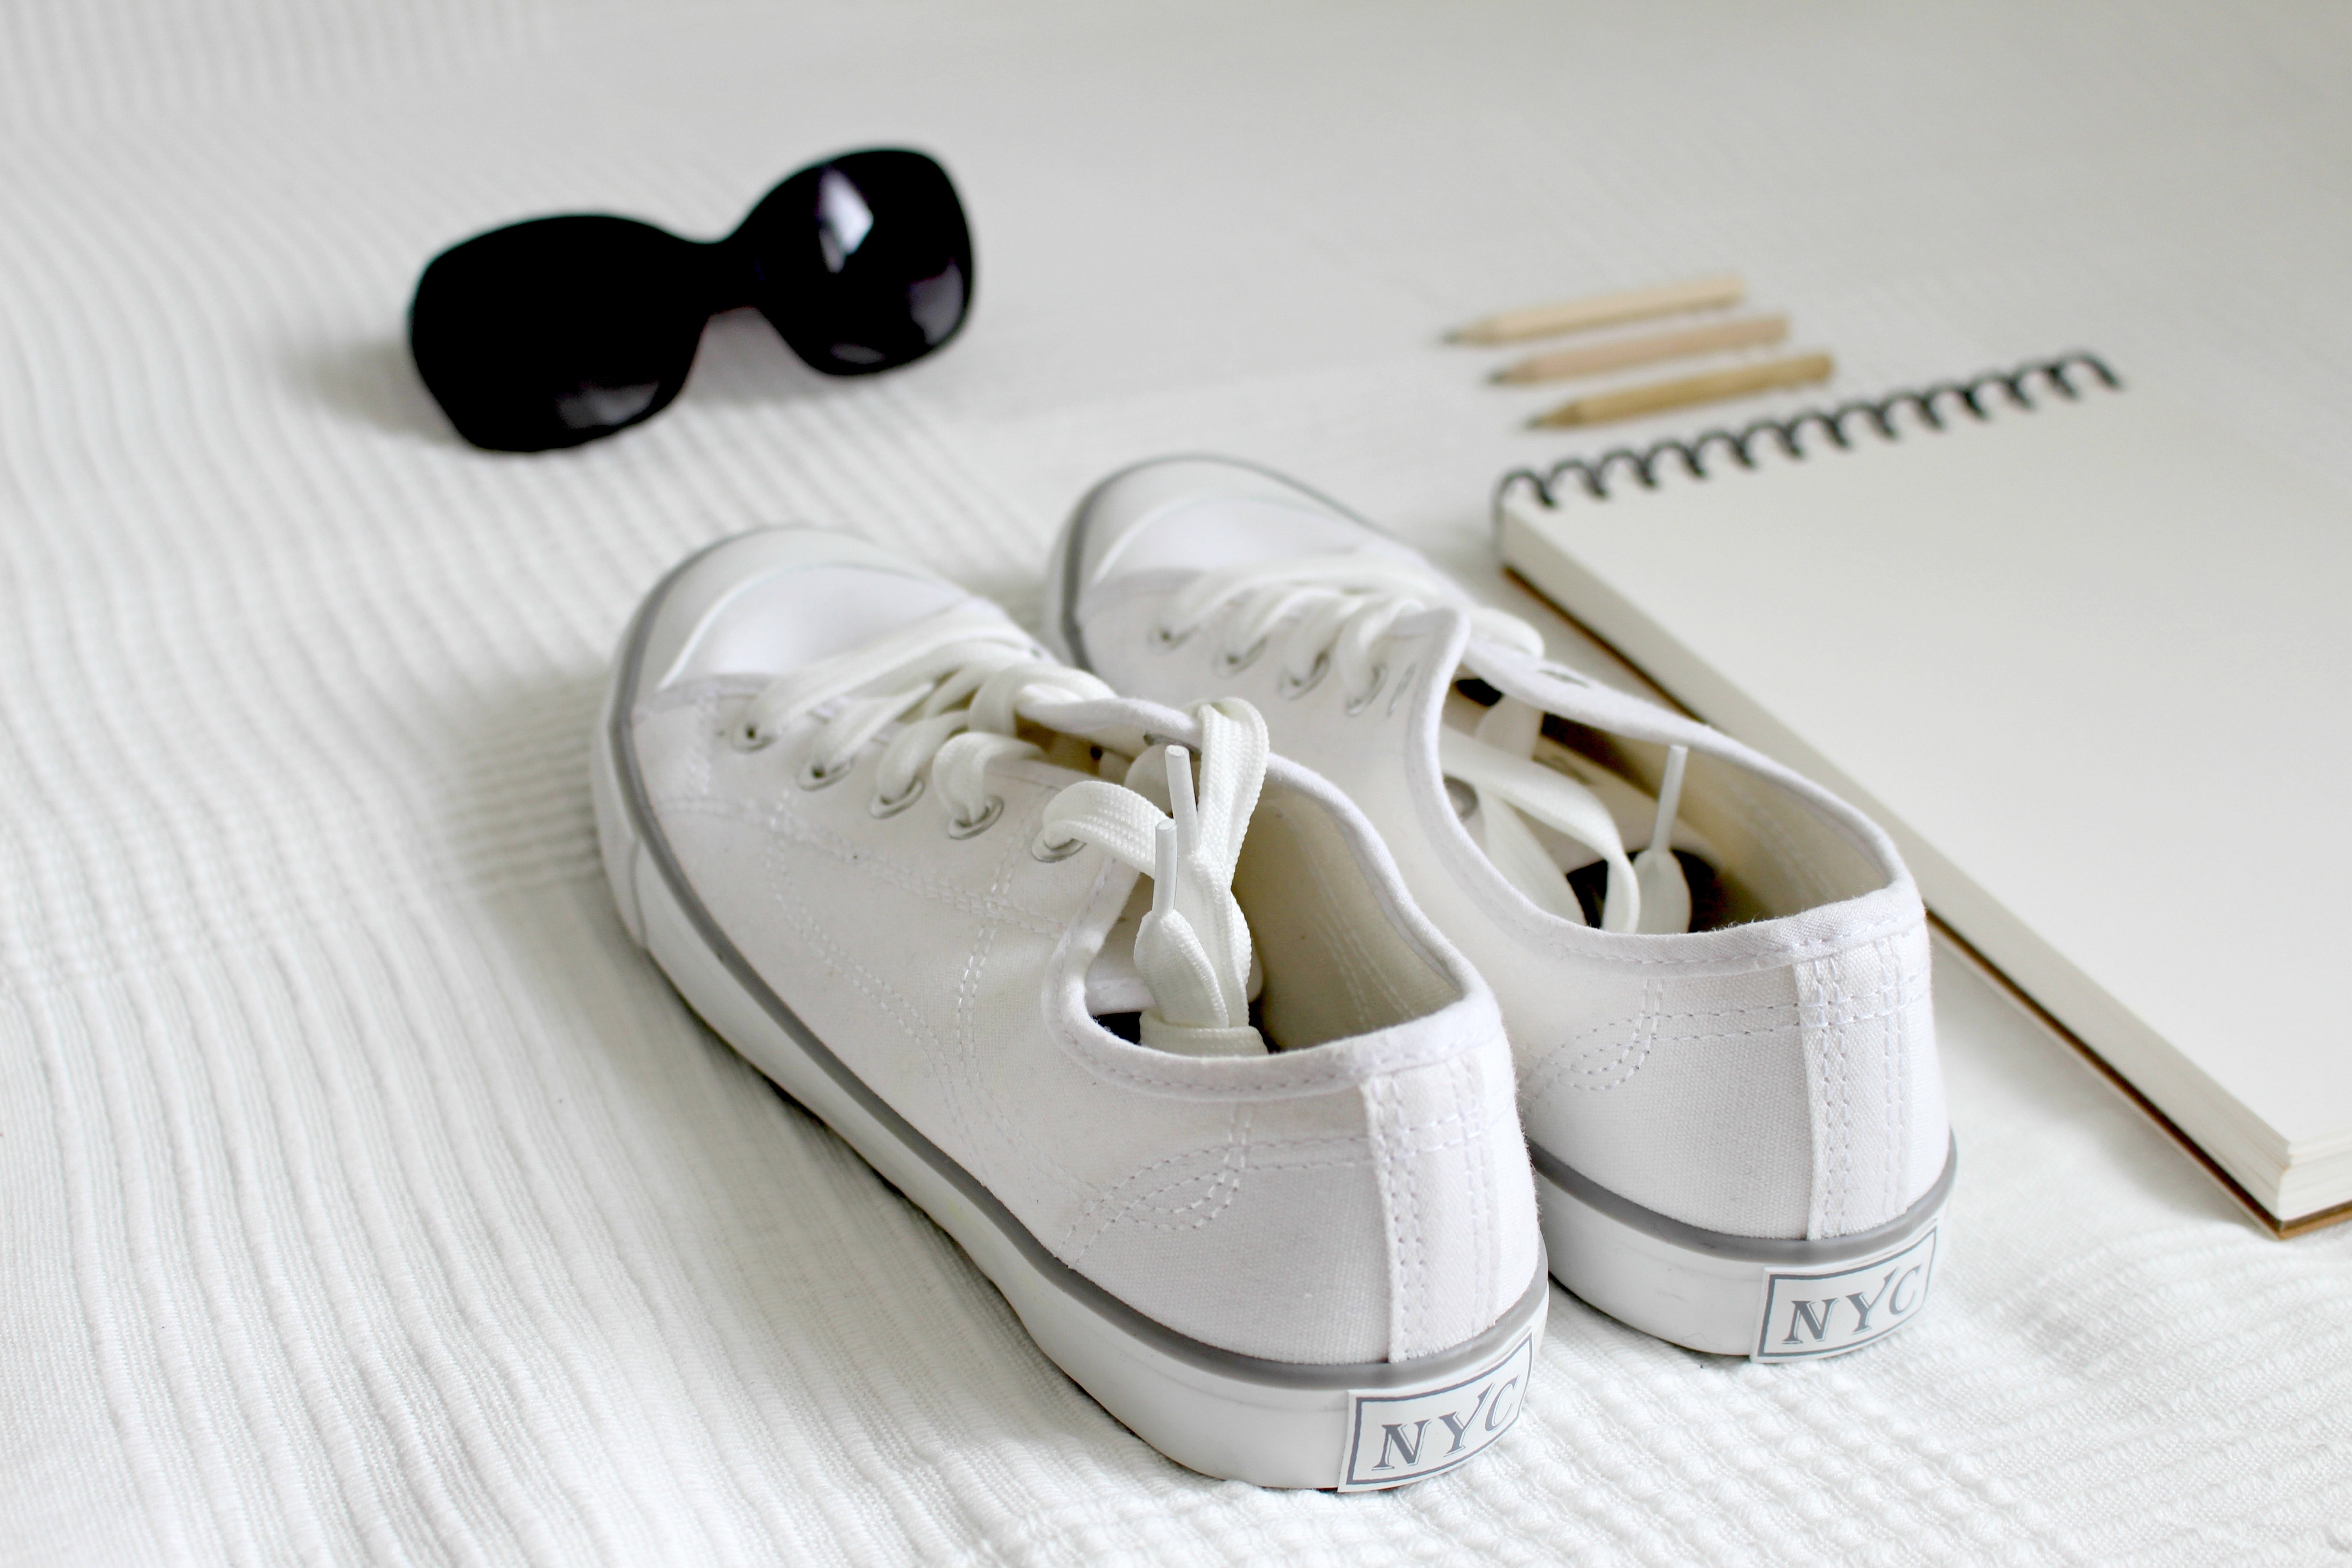
footwear, white, shoe, Plimsoll shoe